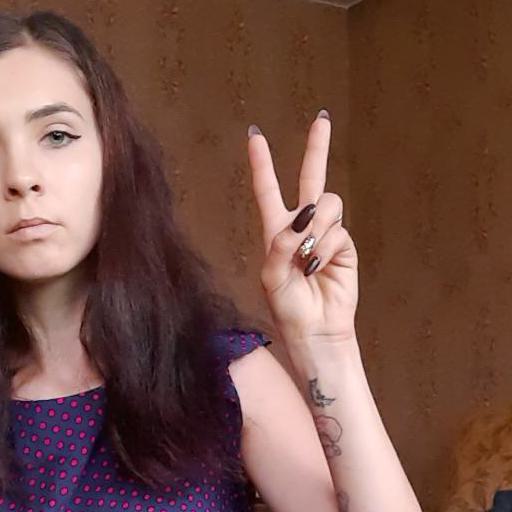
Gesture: peace